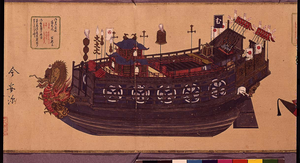
L’atakebune, ou ōatakebune ou tekkōsen est un type de navire à rames, le plus grand des types de navire construits au Japon entre le XVIᵉ siècle et le XVIIᵉ siècle.
Ce glossaire maritime liste les principaux termes techniques utilisés par le monde maritime et les marins.
L'invention du bateau remonte à plusieurs milliers d'années, et correspond au besoin que l'homme a très tôt eu de pouvoir se déplacer sur l'eau, qu'il s'agisse de rivière ou de mer. Les bateaux ont accompagné l’homme dans son évolution. De la barque monoxyle du Mésolithique au puissant porte-avions nucléaire moderne, l'histoire des bateaux accompagne celle de l’Homme.
L'histoire navale du Japon remonte aux premières interactions avec les États du continent asiatique dans les premiers siècles du Ier millénaire, atteignant un pic pré-moderne d'activité au cours du XVIᵉ siècle, du temps du rapprochement culturel avec les puissances européennes et de l'important commerce avec le continent asiatique. Après plus de deux siècles de politique d’isolement sous le shogunat Tokugawa, les techniques navales du Japon s'avèrent ne pas être à la hauteur des marines occidentales lorsque le pays est contraint d'abandonner ses pratiques de restrictions maritimes par l'intervention américaine de 1854. Ceci et d'autres événements conduisent à la restauration de Meiji, période de modernisation et d'industrialisation effrénée accompagnée par le retour au premier plan de l'empereur, permettant à la marine impériale japonaise de devenir la troisième marine du monde en 1920, et sans doute la plus moderne au seuil de la Seconde Guerre mondiale.
Un bateau est une construction humaine capable de flotter sur l'eau et de s'y déplacer, dirigé par ses occupants. Il répond aux besoins du transport maritime ou fluvial, et permet diverses activités telles que le transport de personnes ou de marchandises, la guerre sur mer, la pêche, la plaisance, ou d'autres services tels que la sécurité des autres bateaux.
Le drapeau du Japon est un drapeau blanc avec un grand disque rouge en son centre. C'est le drapeau civil, le drapeau d'État, le pavillon marchand et le pavillon d'État du Japon. Il est connu sous le nom de Hinomaru, ou plus officiellement sous le nom de Nisshōki en japonais. Le rapport entre la hauteur et la largeur du drapeau est de 2:3, et le diamètre du disque est trois cinquièmes de la hauteur du drapeau.
La Marine impériale japonaise était la marine militaire du Japon impérial de 1869 à 1947. En Occident la Marine impériale japonaise est parfois désignée, à tort, comme la Flotte combinée, mais ce terme désigne en réalité un degré d'organisation des effectifs de la flotte impériale, constituant une grande flotte de guerre conçue pour de vastes opérations en haute mer. En fonction des besoins du moment, la Marine impériale pouvait réorganiser ses navires et dissoudre ou reconstituer sa Flotte combinée, sa Rengō Kantai, mais comme cette dernière mobilisait la plupart des bâtiments les plus importants de la Marine, certains Occidentaux ont fini par confondre la Rengō Kantai avec la Marine elle-même.